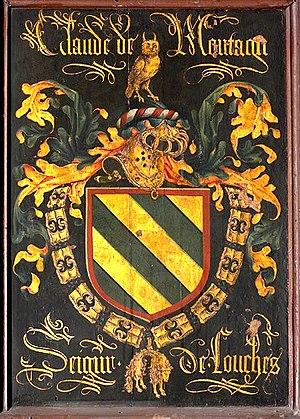
Blason de Claude de Montagu